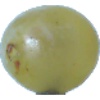
Label: Grape White 1